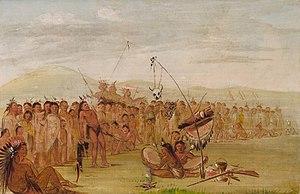
La torture est l'utilisation volontaire de la violence pour infliger une forte souffrance à un individu. En droit international coutumier, des éléments clés de la définition de la torture ont fait l'objet de références officielles : en résumé, elle implique « une douleur ou souffrance aiguës, physique ou mentale », infligée « intentionnellement ». La Convention inter-américaine pour la prévention et la répression de la torture en étend la définition aux cas d'« applications de méthodes visant à annuler la personnalité de la victime ou à diminuer sa capacité physique ou mentale, même si ces méthodes et procédés ne causent aucune douleur physique ou angoisse psychique ». La distinction entre « torture » et « peine ou traitement cruel, inhumain ou dégradant » est sujette à débats et à variations selon la jurisprudence et les tribunaux.